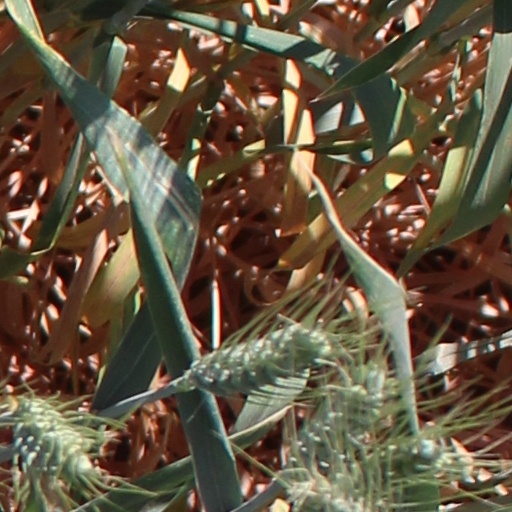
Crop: wheat